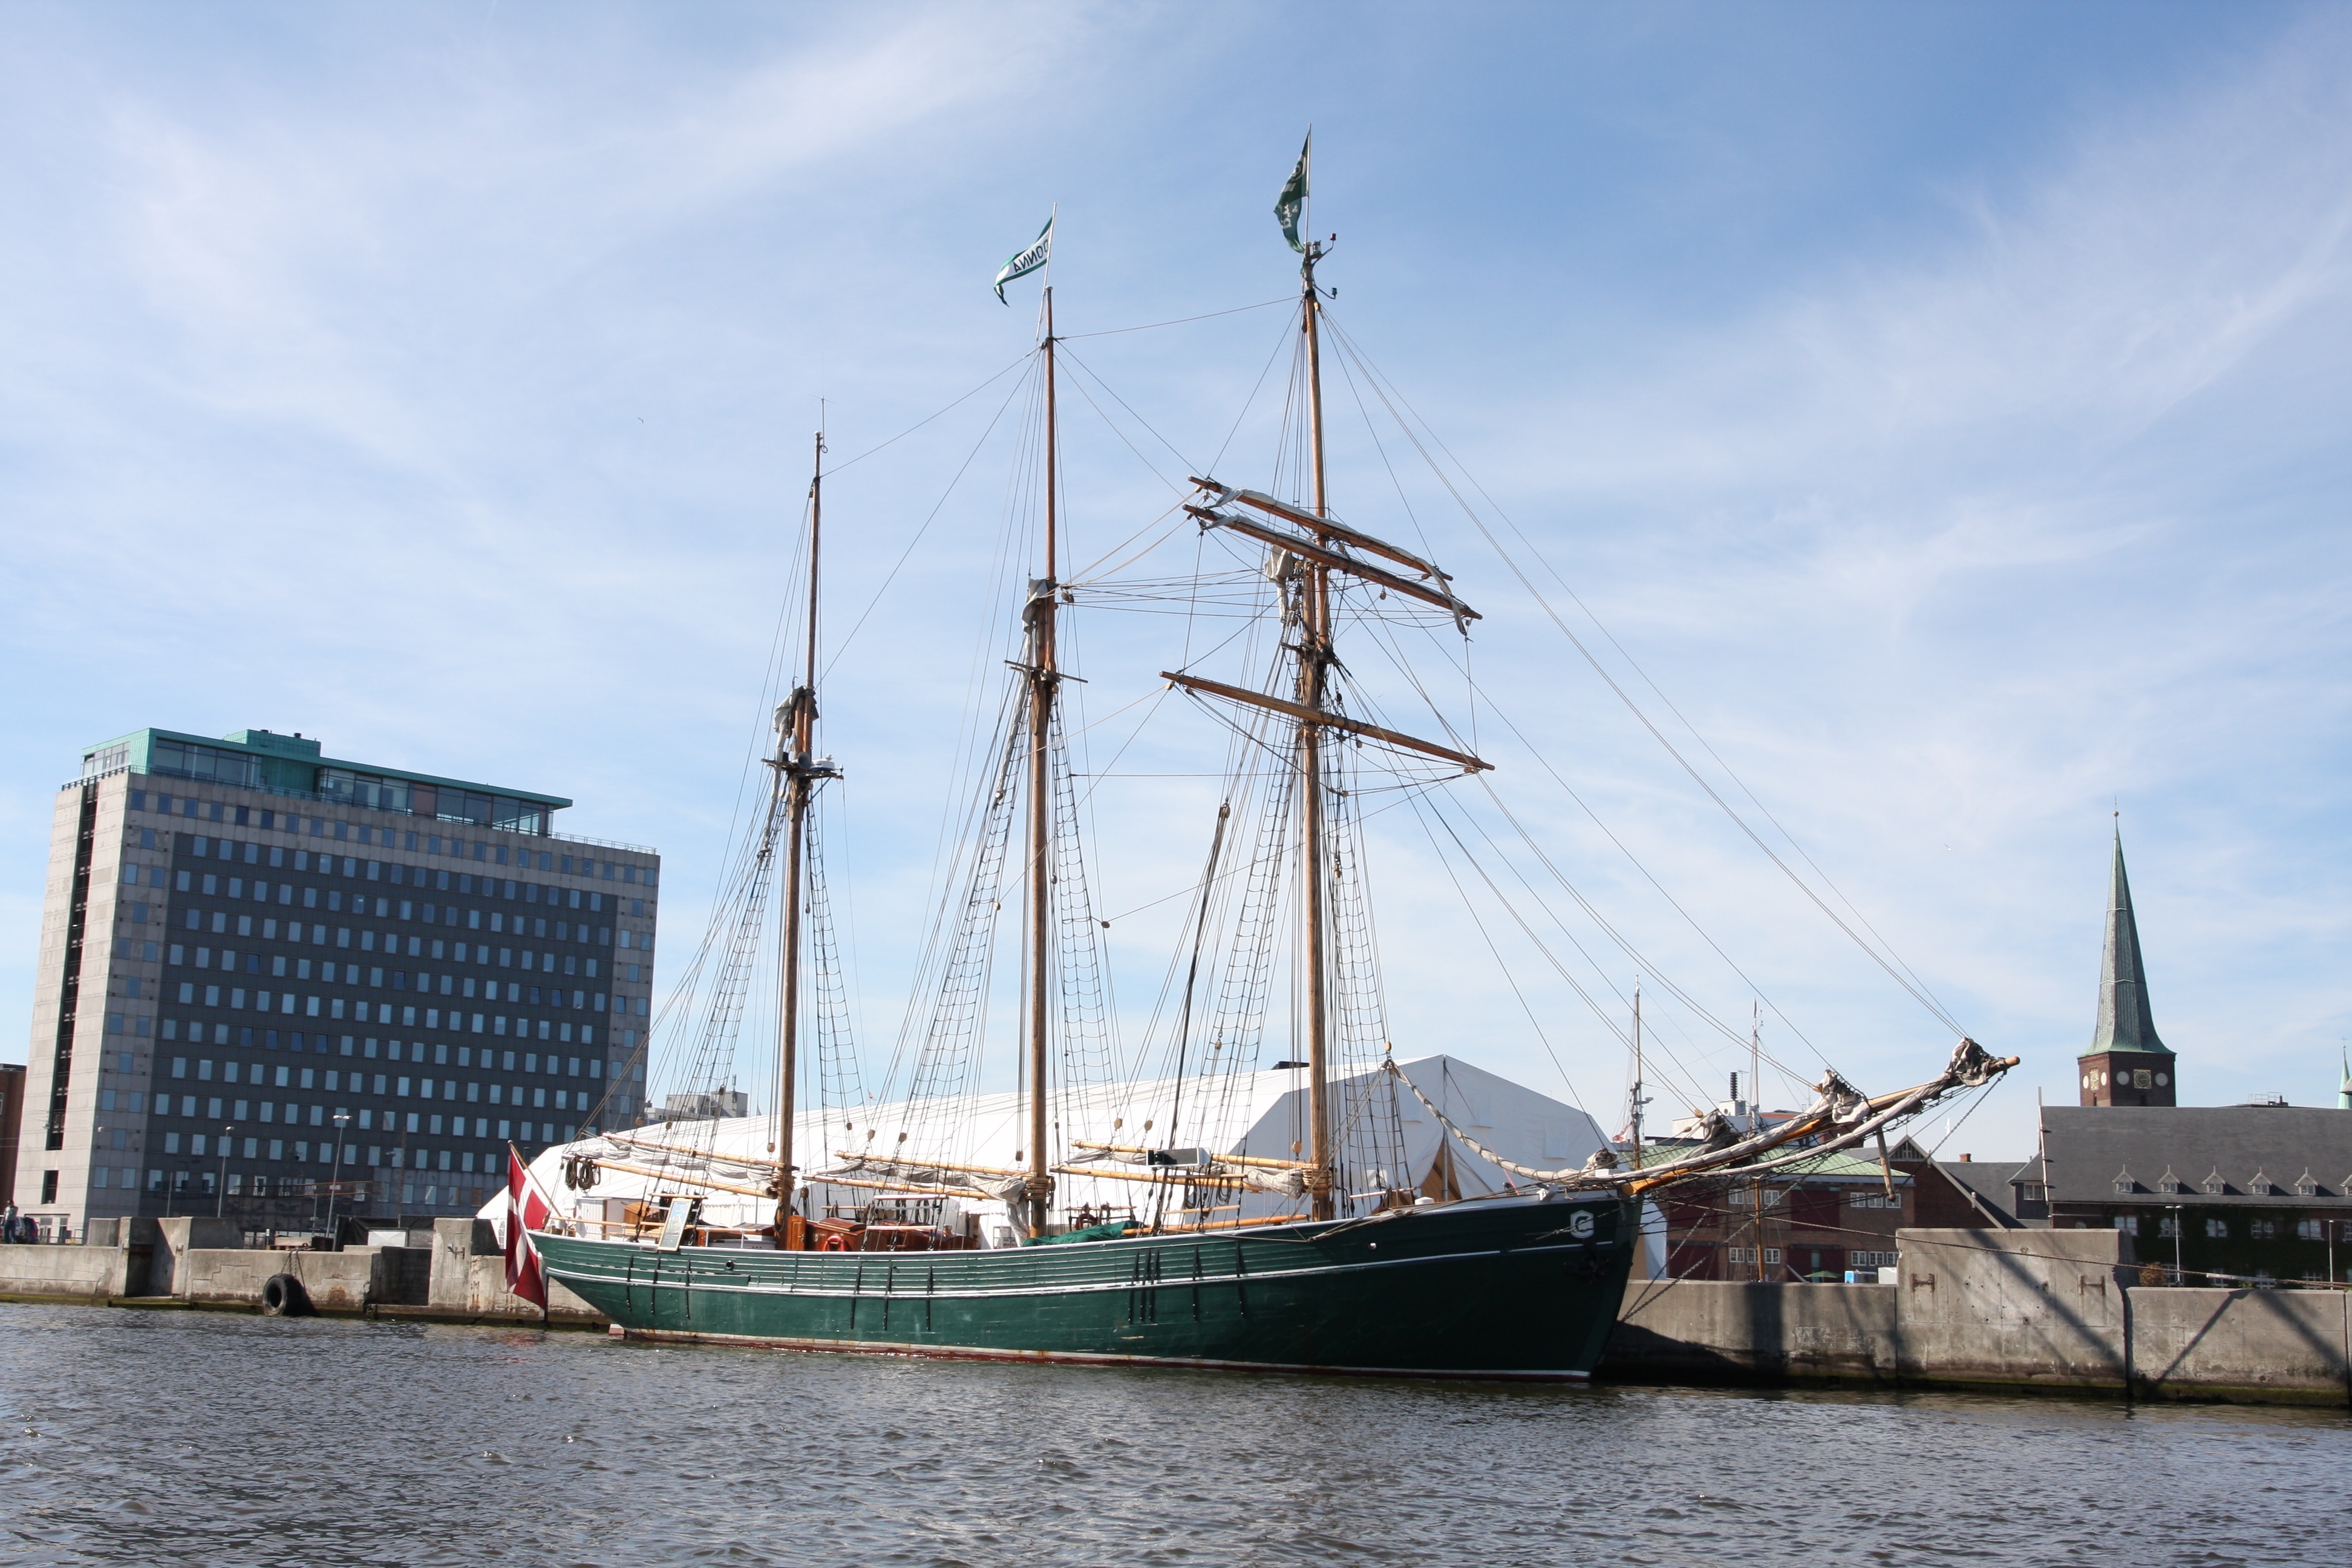
sea, boat, city, ship, vehicle, mast, harbor, marina, port, sailboat, great, sail, watercraft, schooner, windjammer, barque, brig, sailing ship, tall ship, galleon, arhus, caravel, brigantine, barquentine